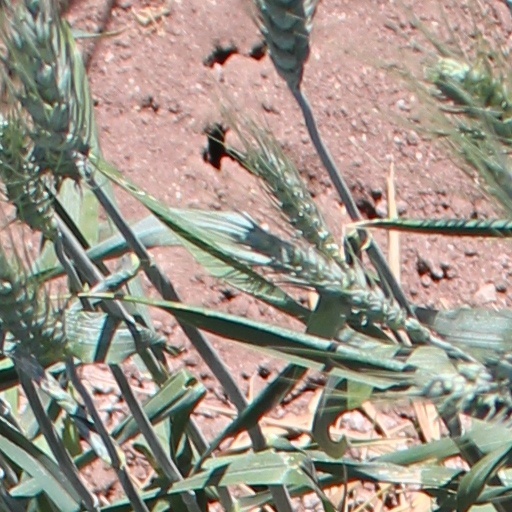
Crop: wheat